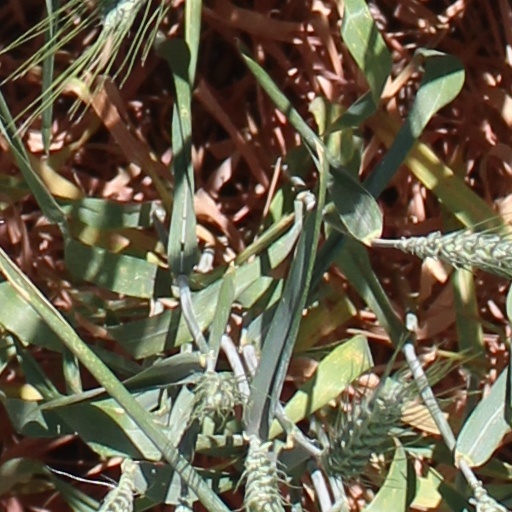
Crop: wheat